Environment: lab
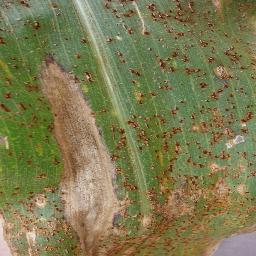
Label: northern_corn_leaf_blight